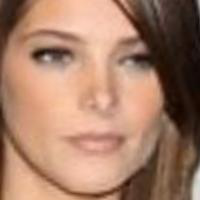
Age group: age 21-30